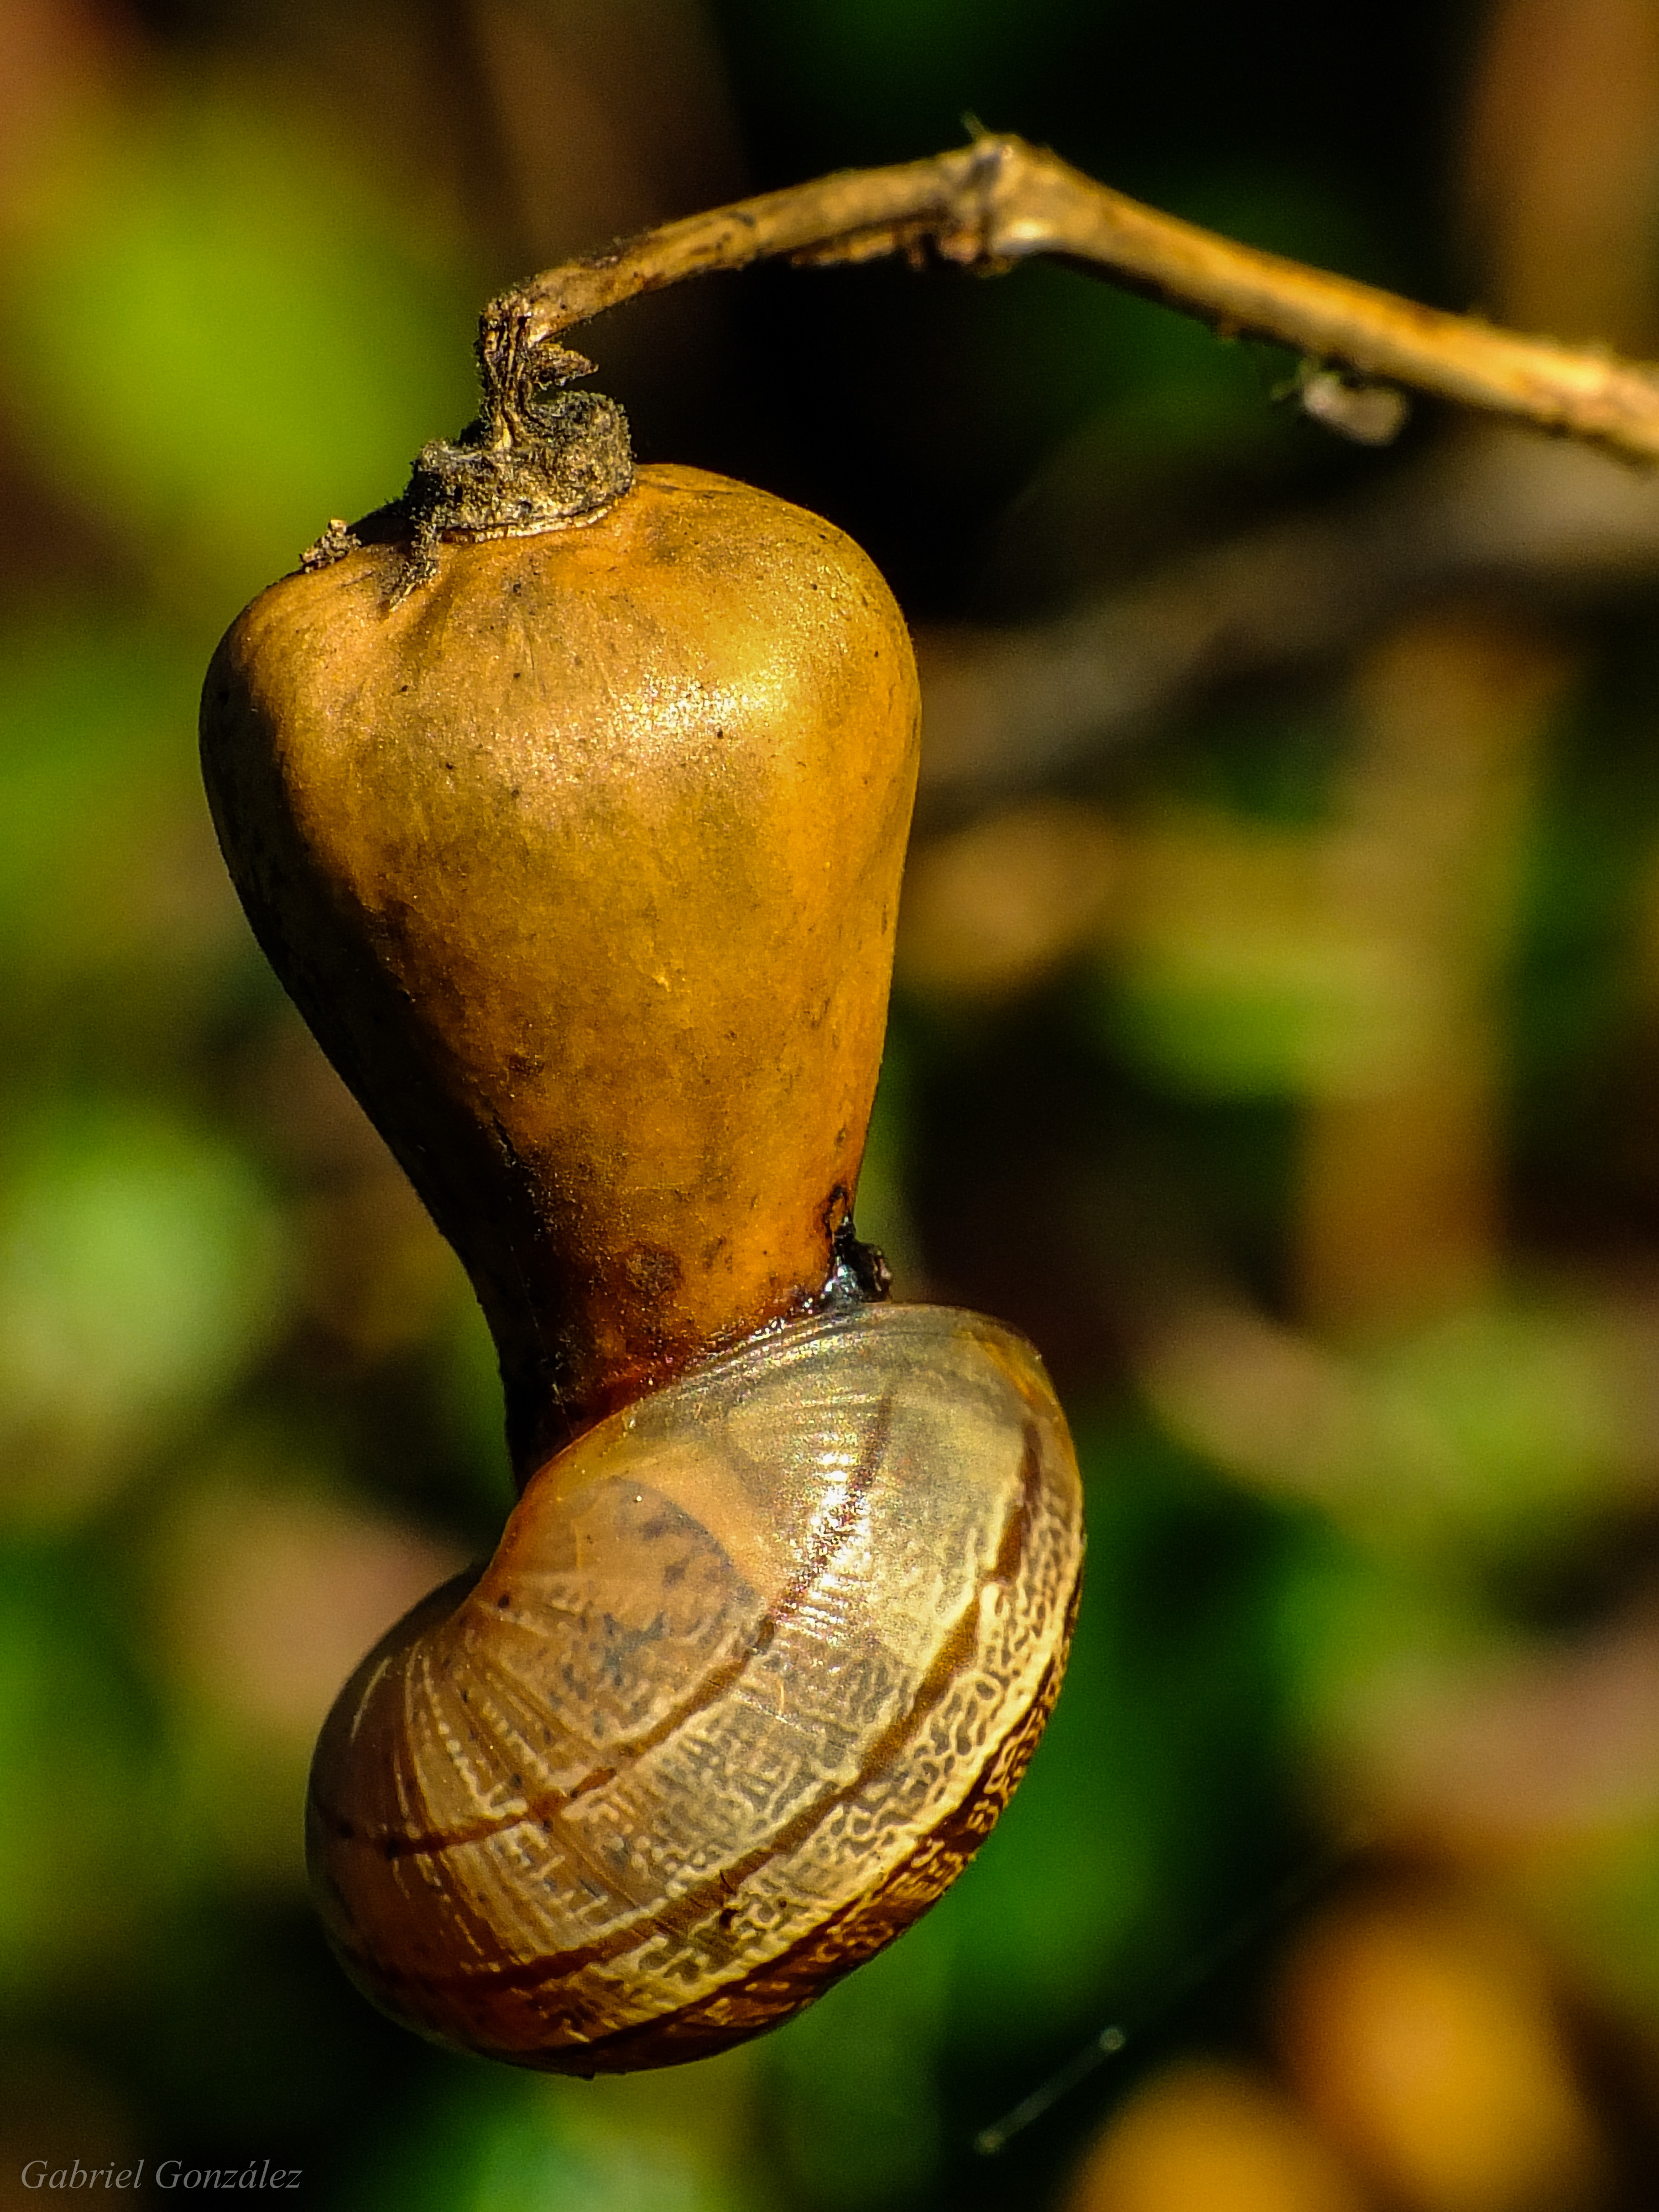
tree, nature, branch, plant, photography, fruit, leaf, flower, food, produce, macro, autumn, botany, flora, close up, galicia, pontevedra, espana, ggl1, gaby1, xovesphoto, varios, some, gphoto, raynox250, fujifilmxs1, macro photography, pontevedragaliciaespa a, flowering plant, plant stem, land plant